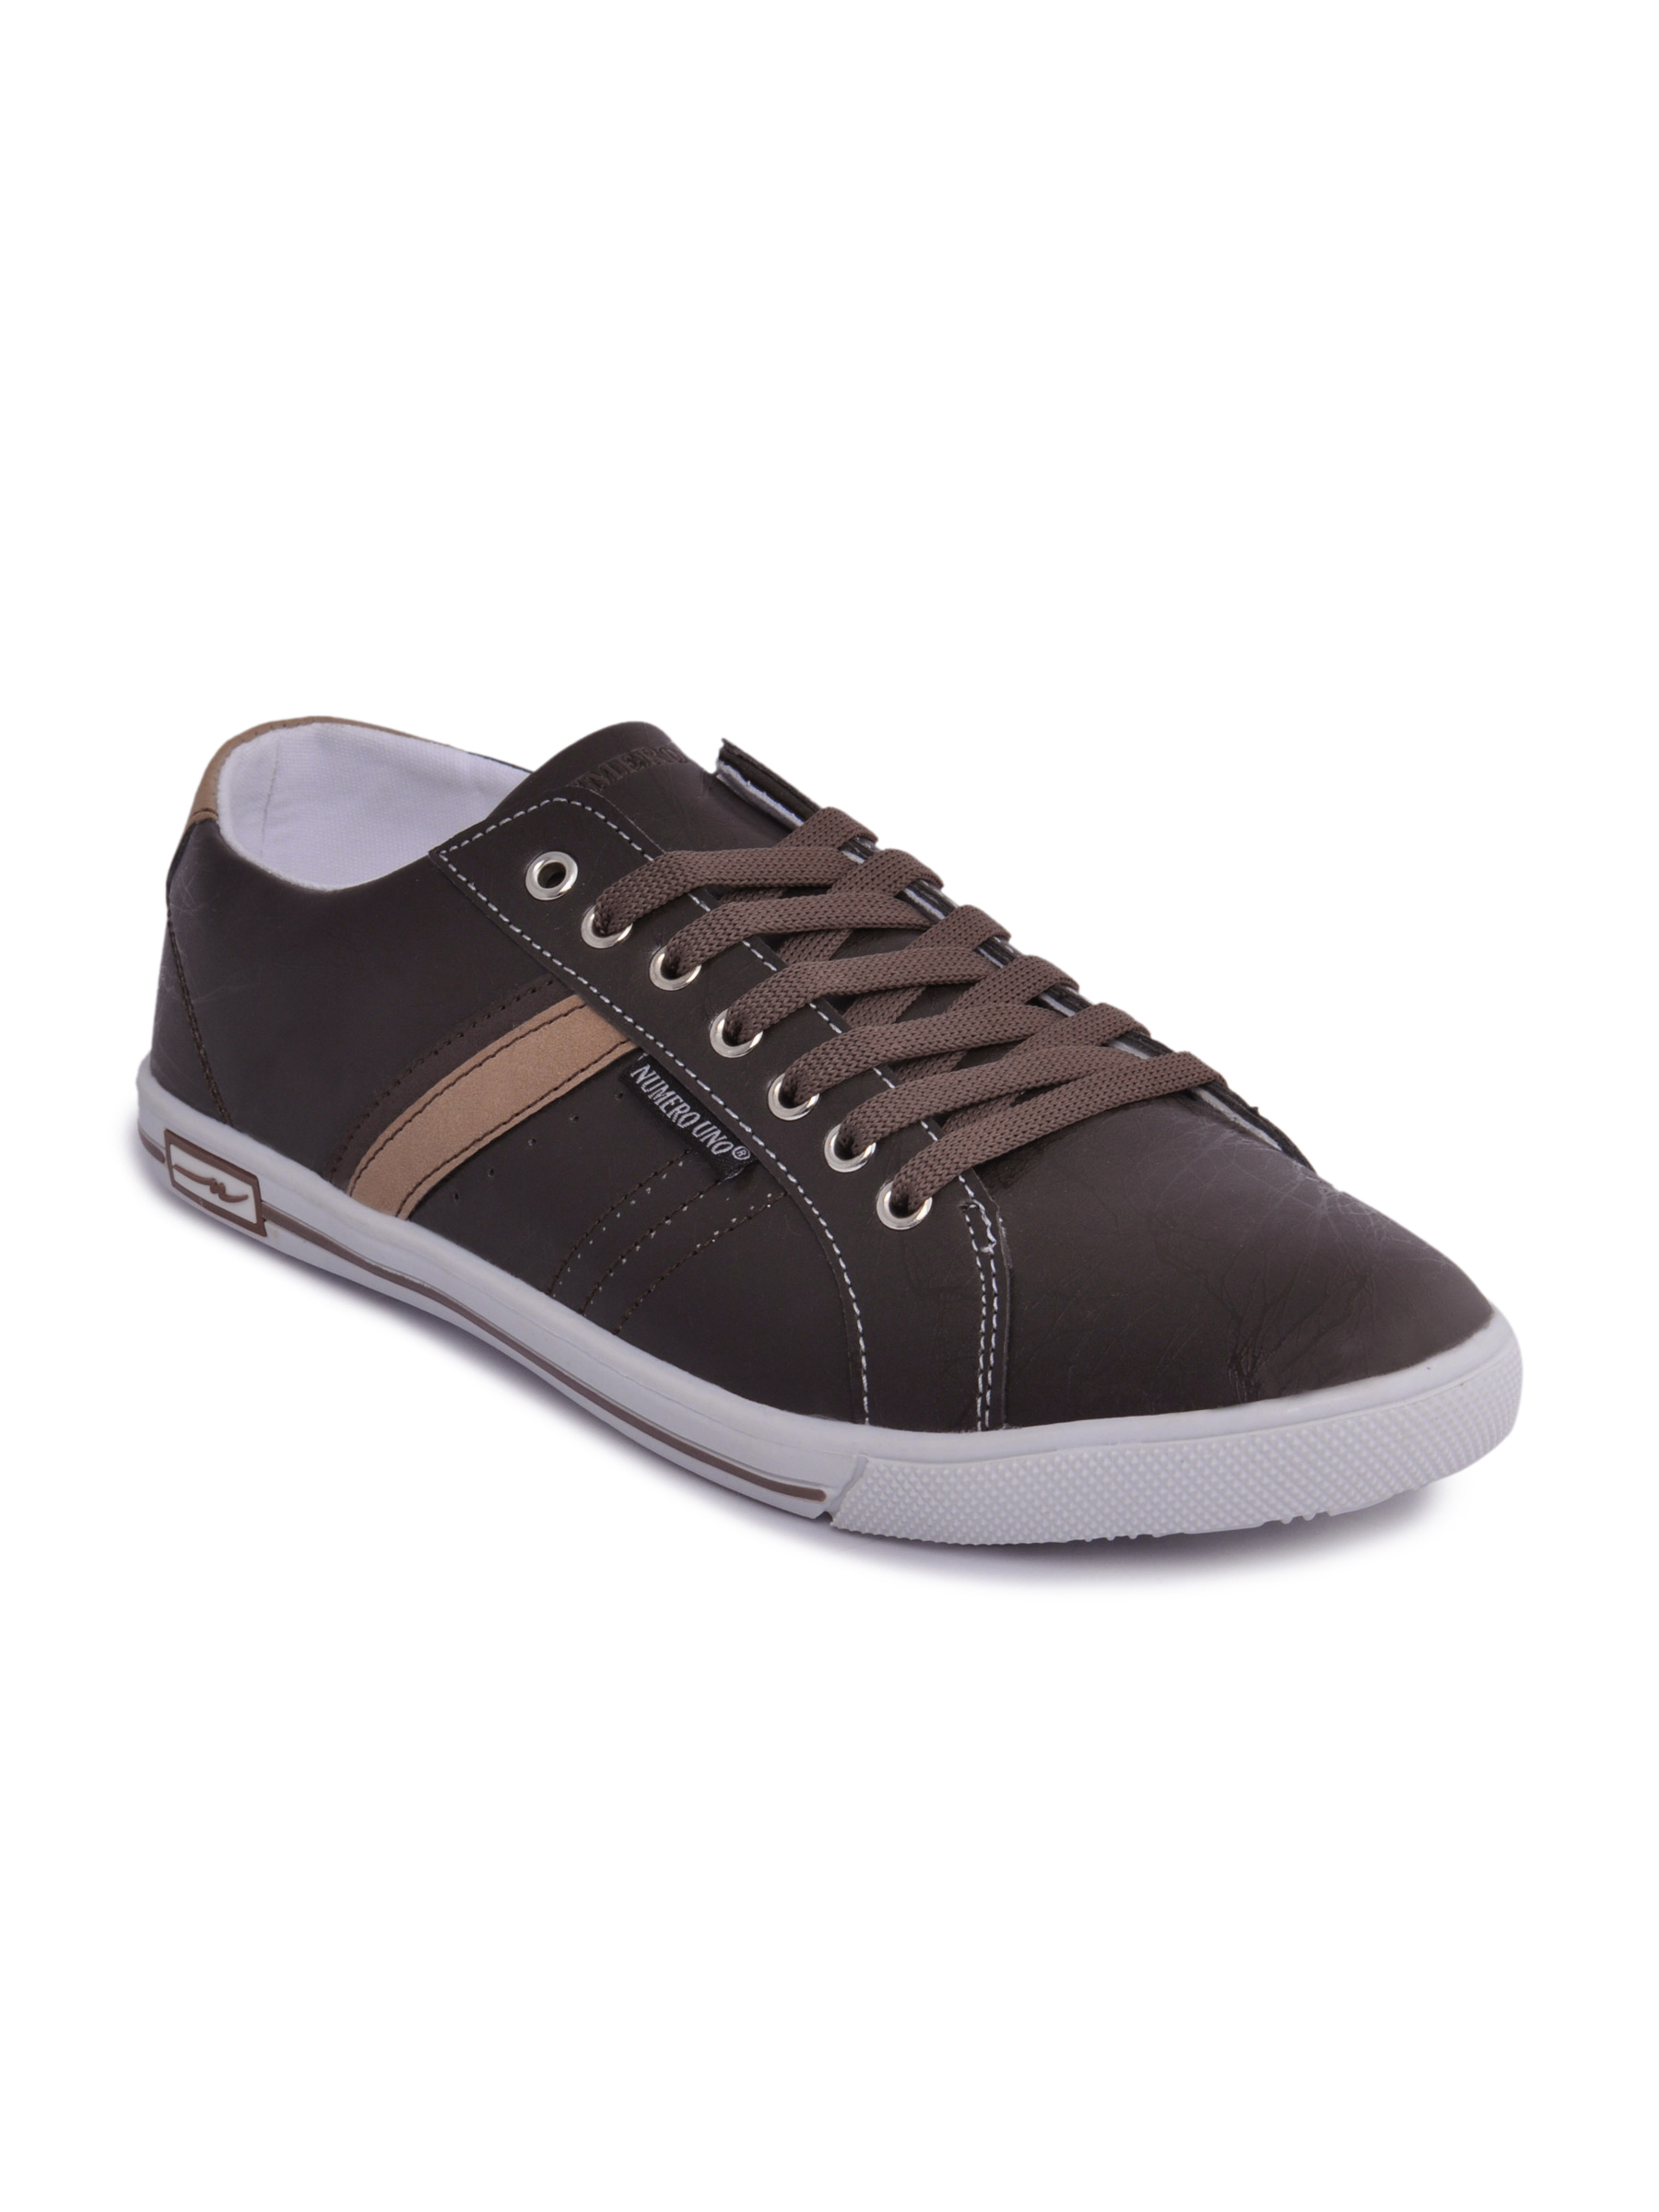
Numero Uno Men Casual Brown Shoes
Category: Footwear / Shoes / Casual Shoes
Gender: Men
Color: Brown
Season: Summer 2010
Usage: Casual